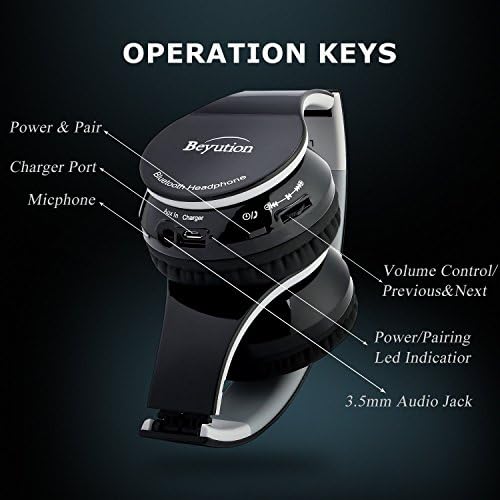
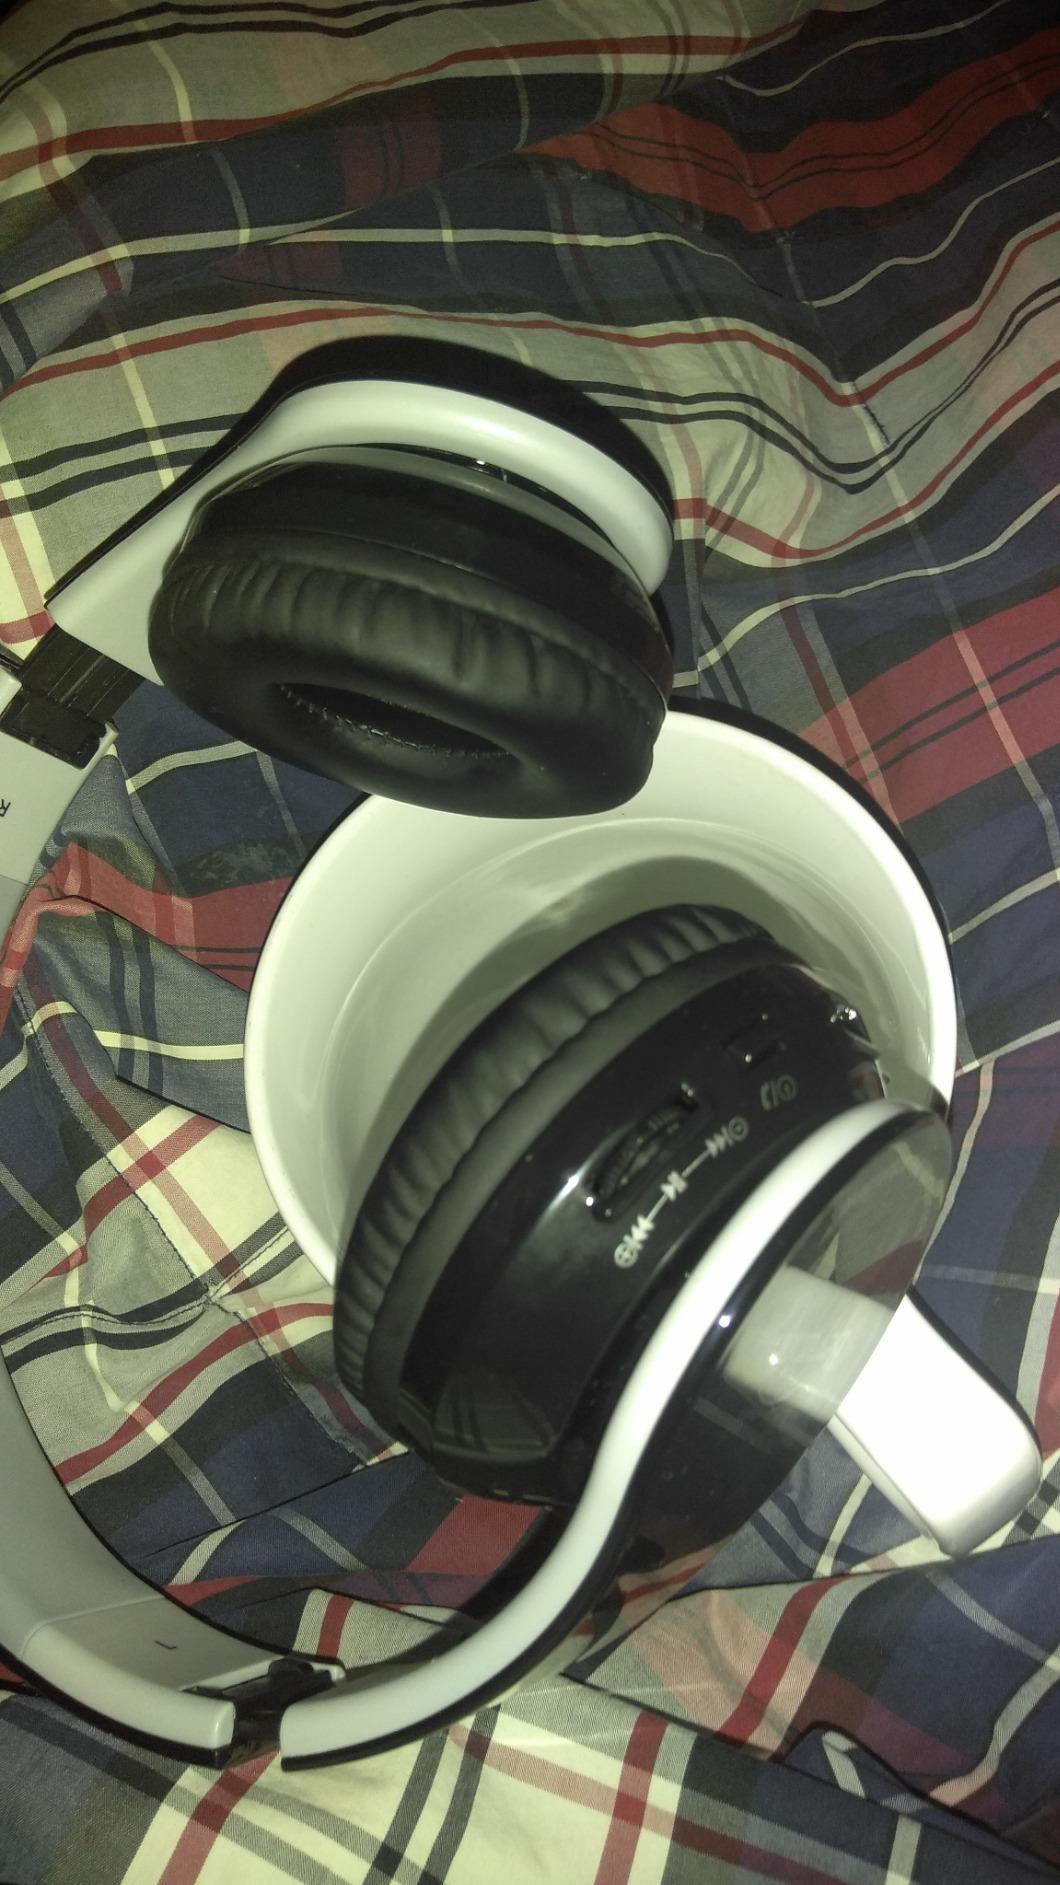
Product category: headphones
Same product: yes